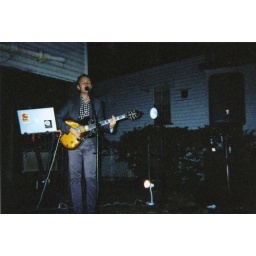
I like how I got the nice floor lamp/desk lamp lighting in this shot.